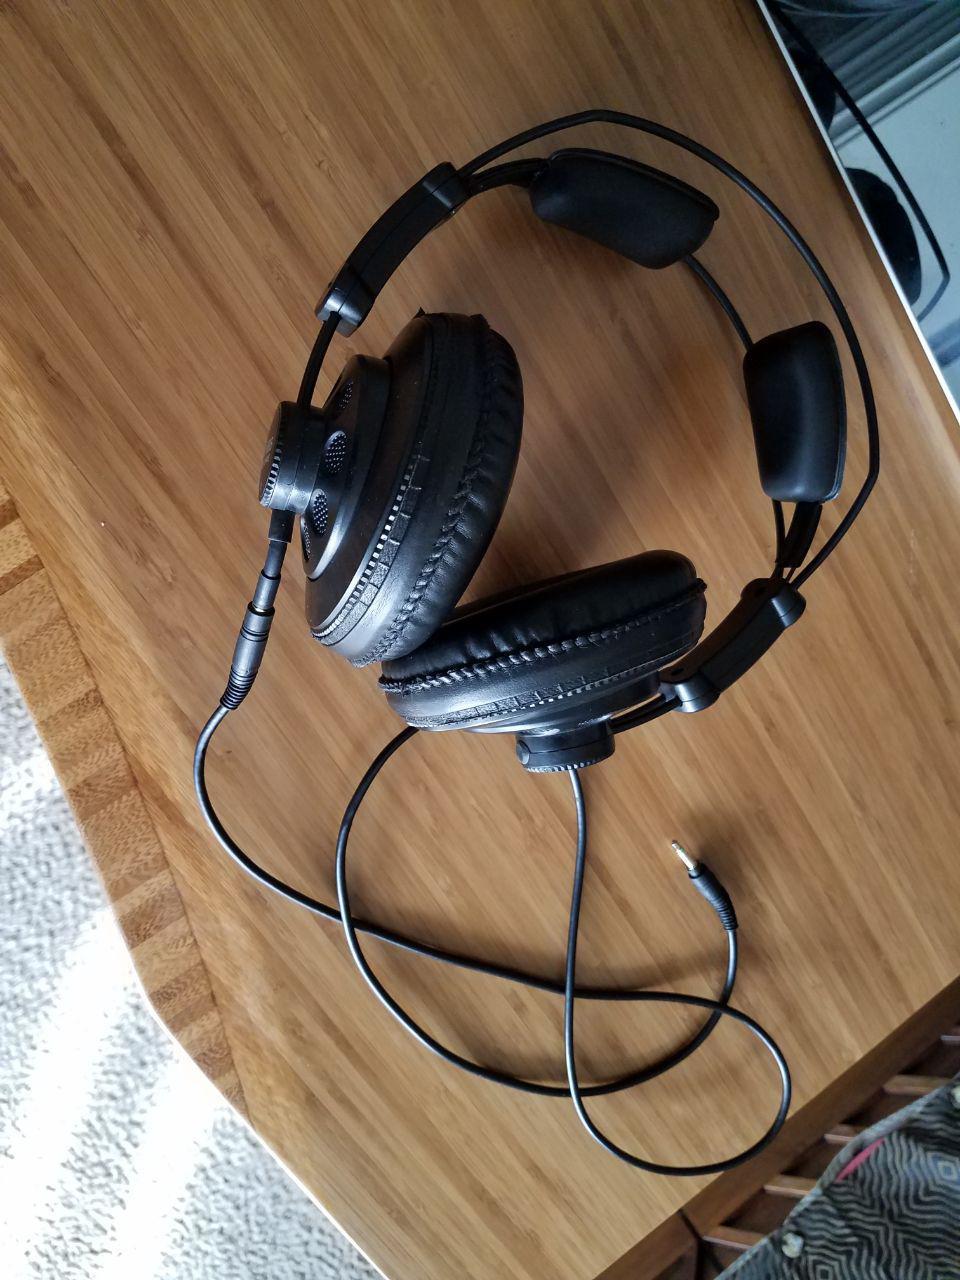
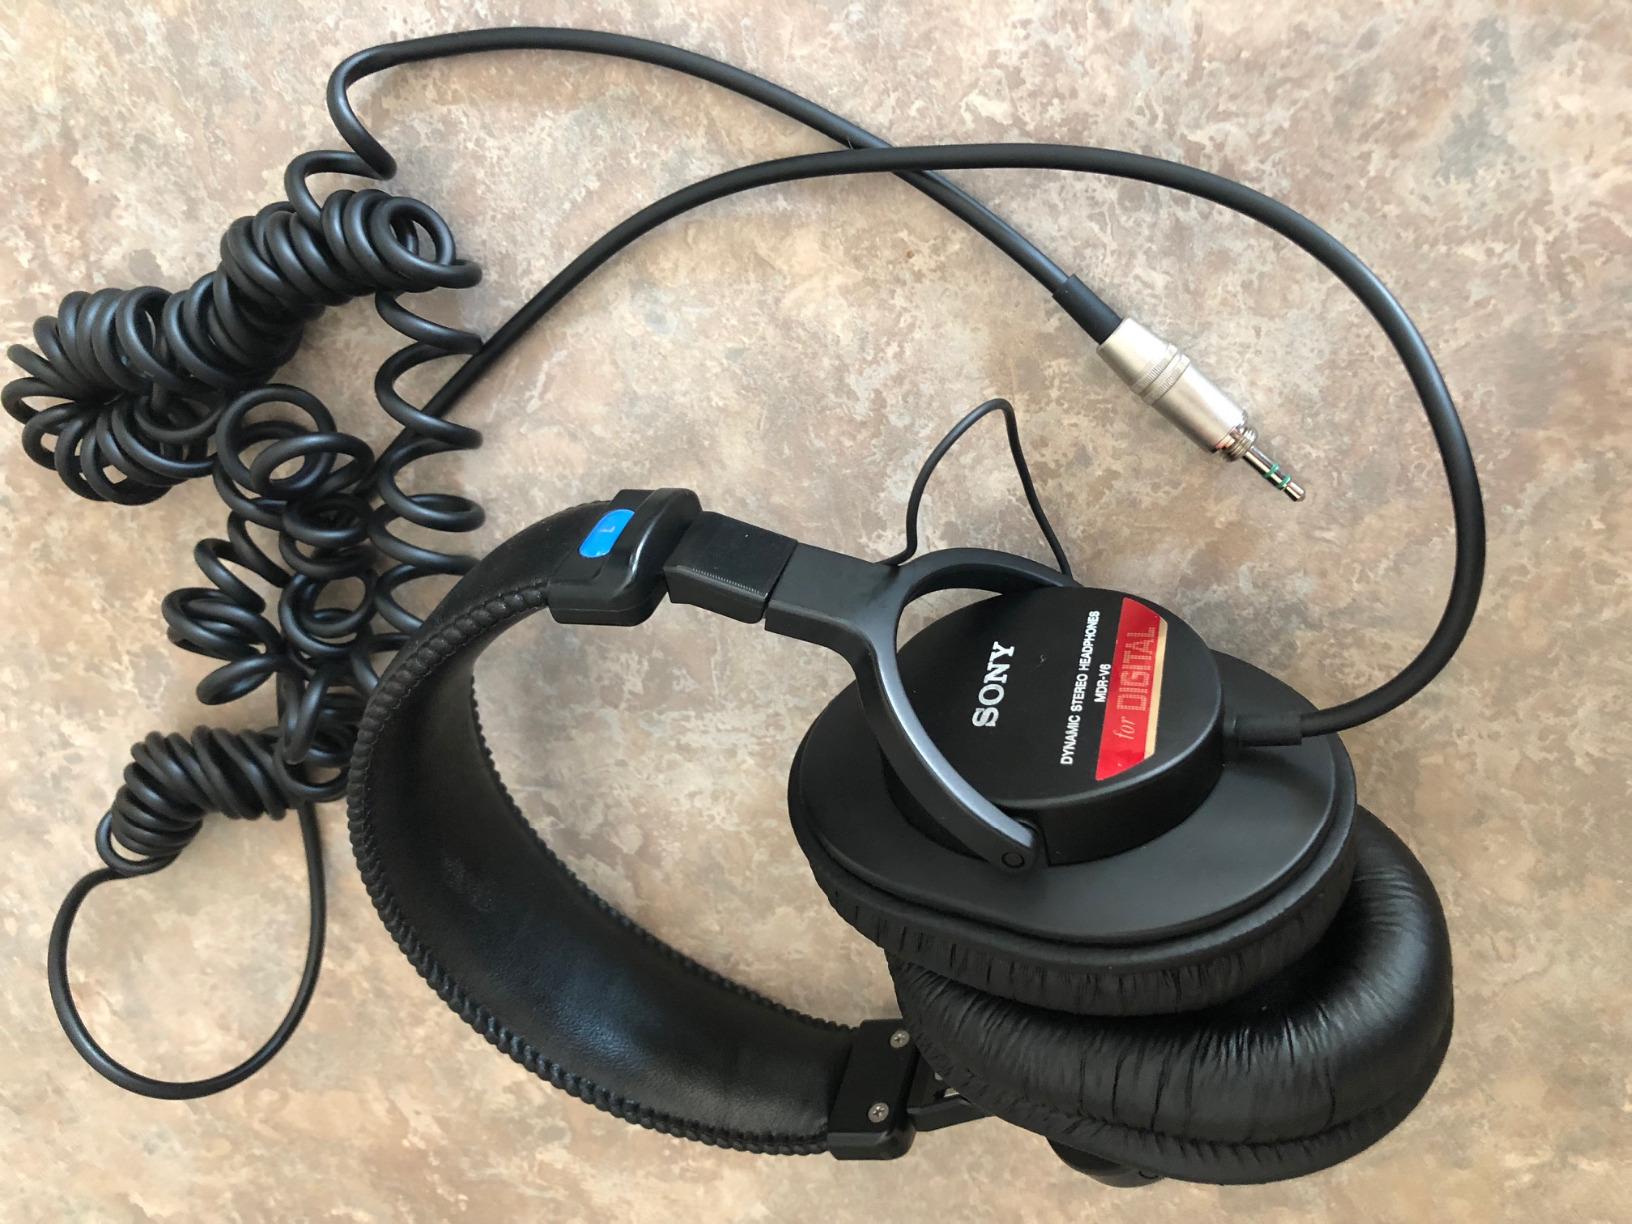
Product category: headphones
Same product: no